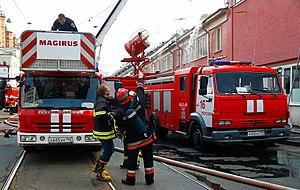
Le Centre Igor Grabar de restauration scientifique et artistique de Russie est un organisme fédéral de restauration, situé à Moscou en Russie et créé en 1918.